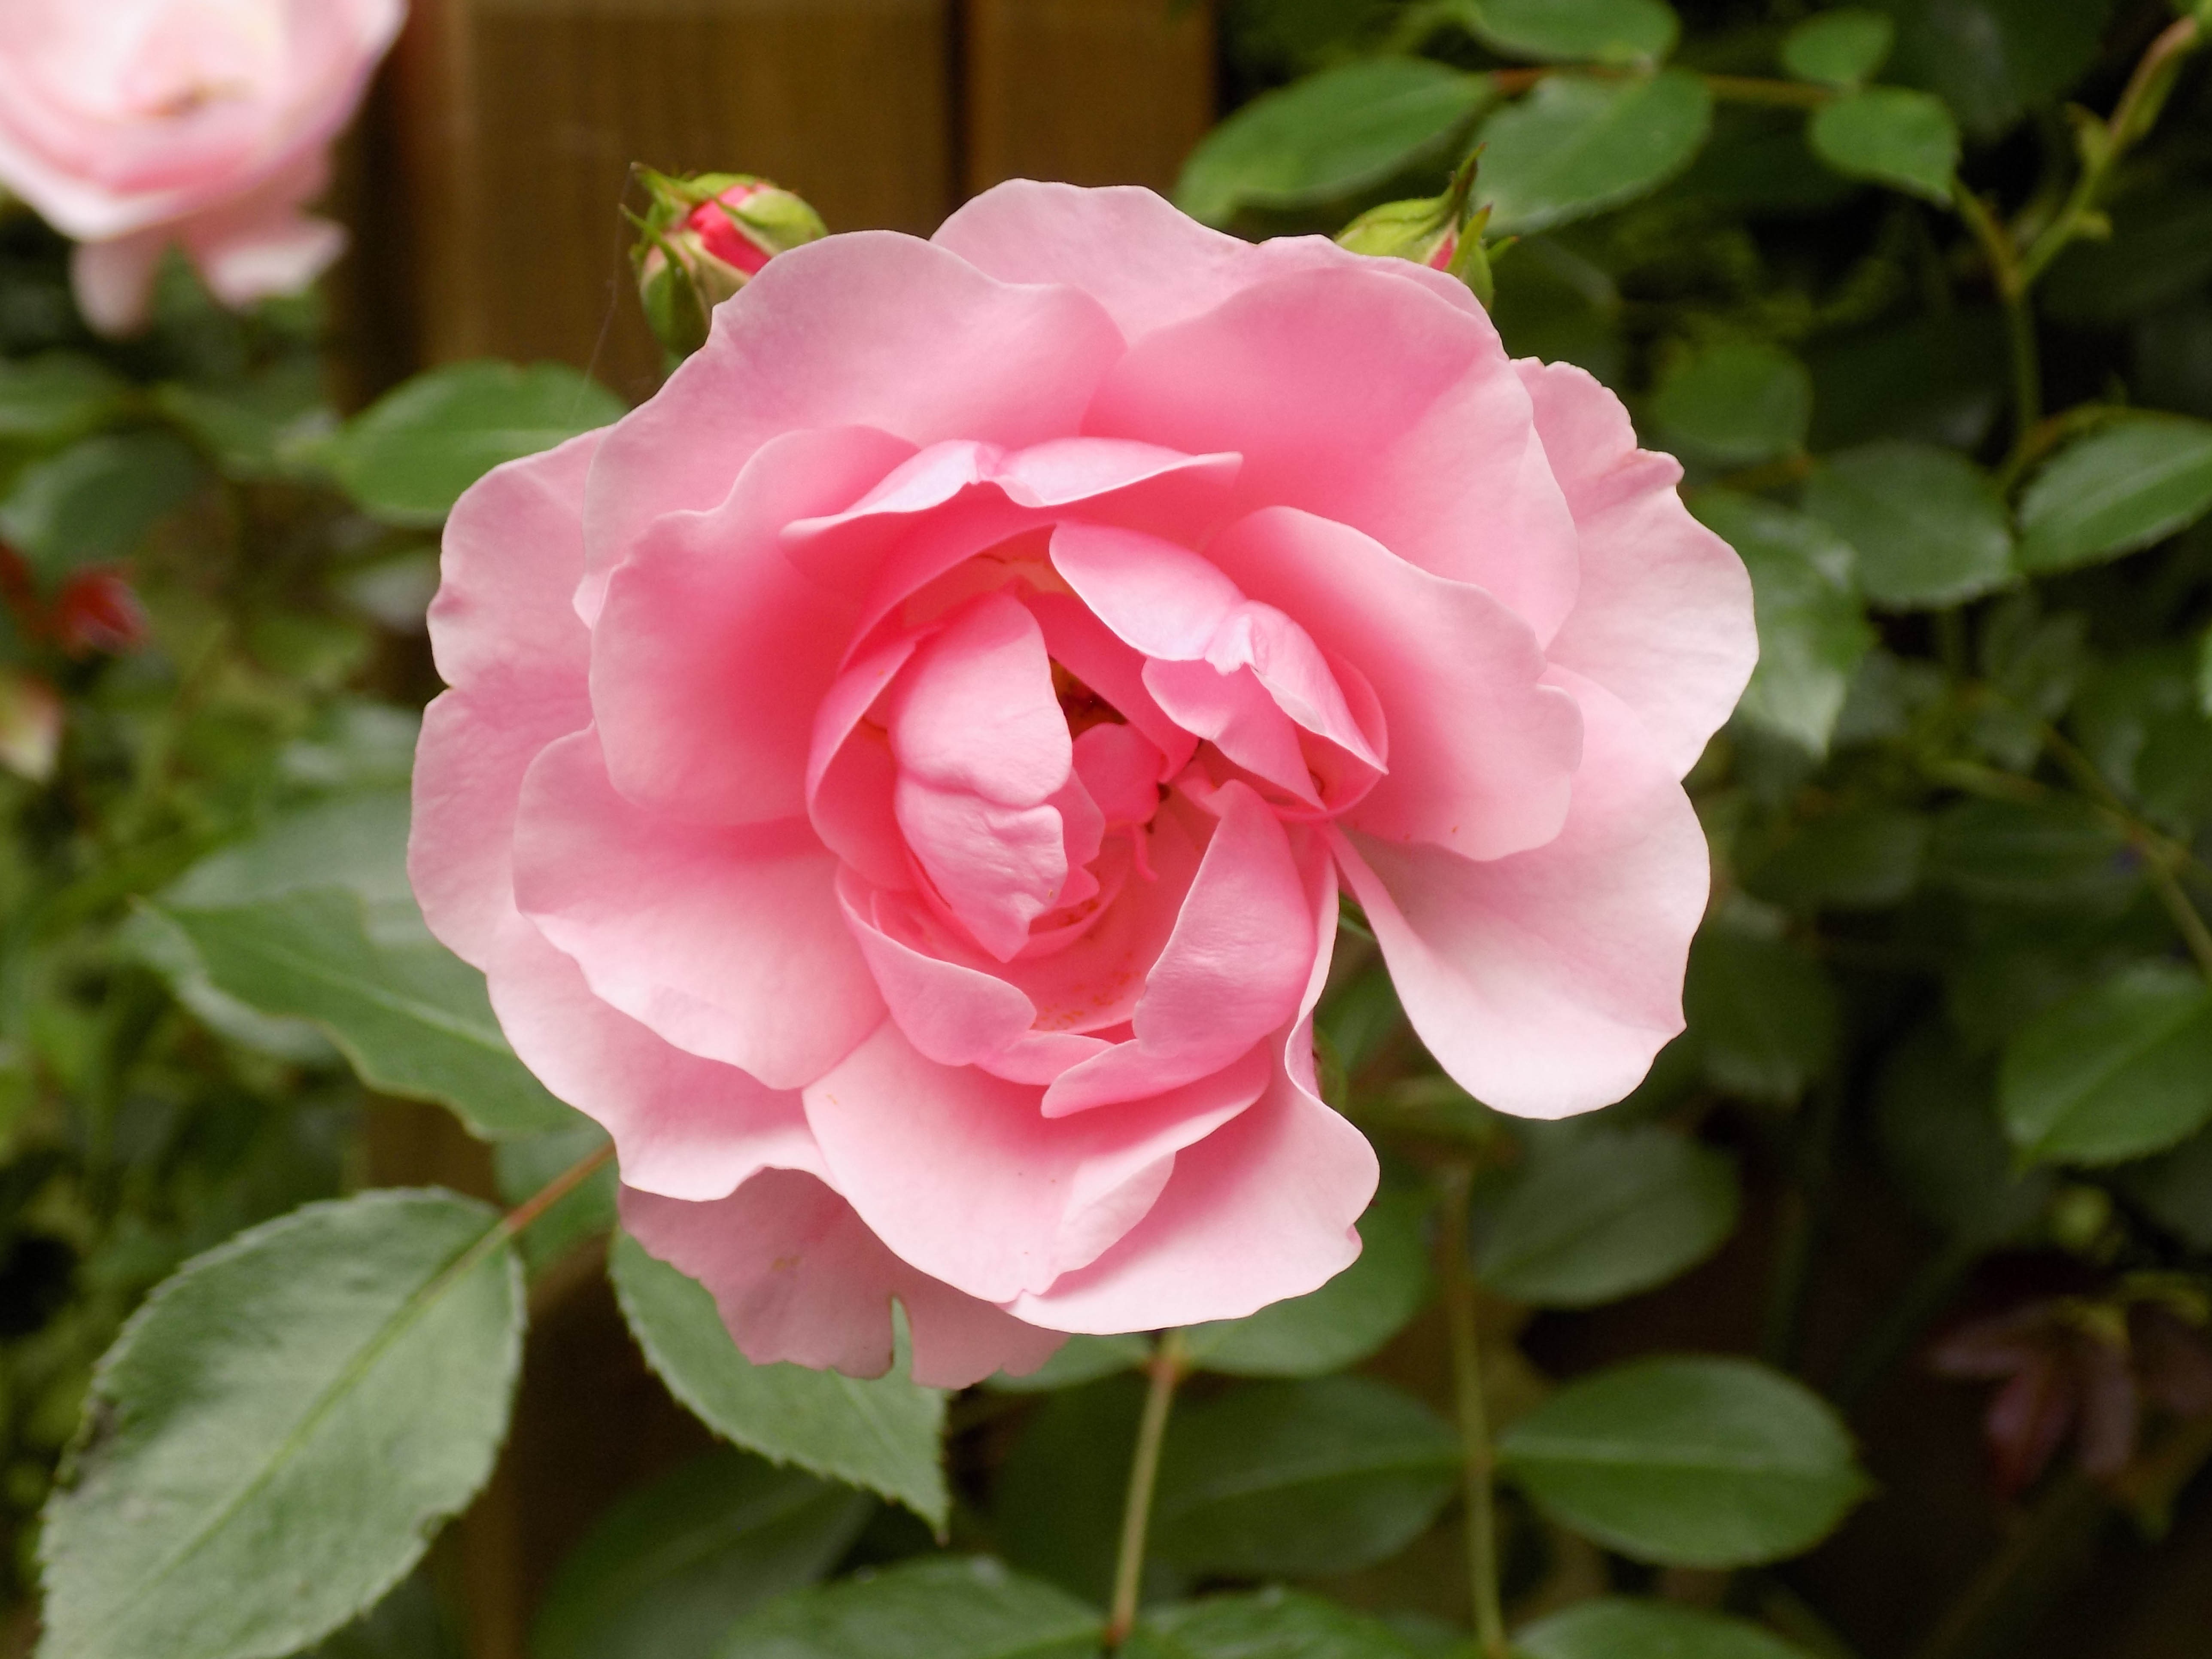
blossom, plant, flower, petal, bloom, rose, green, pink, leaves, floribunda, flowering plant, garden roses, rose family, land plant, rosa centifolia, rose order, rosa gallica